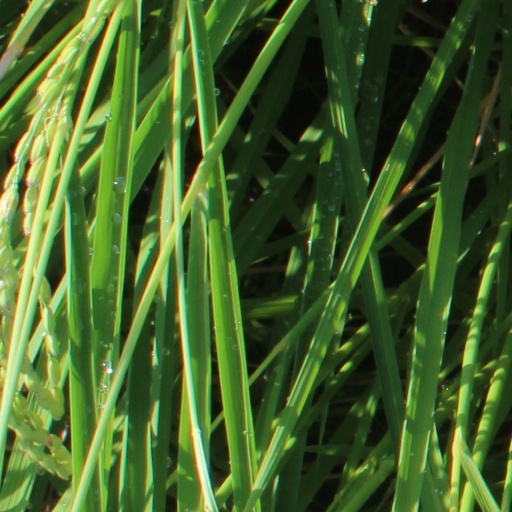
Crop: rice